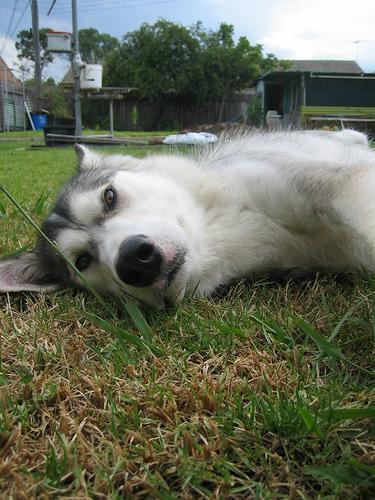
Eskimo_dog